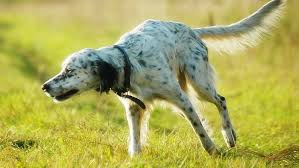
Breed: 203-n000022-English_setter